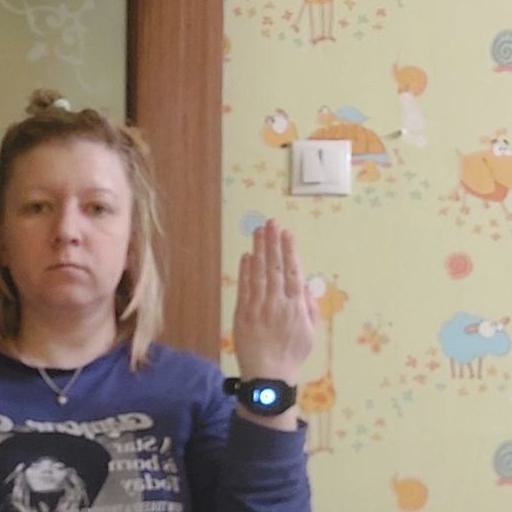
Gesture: stop_inverted